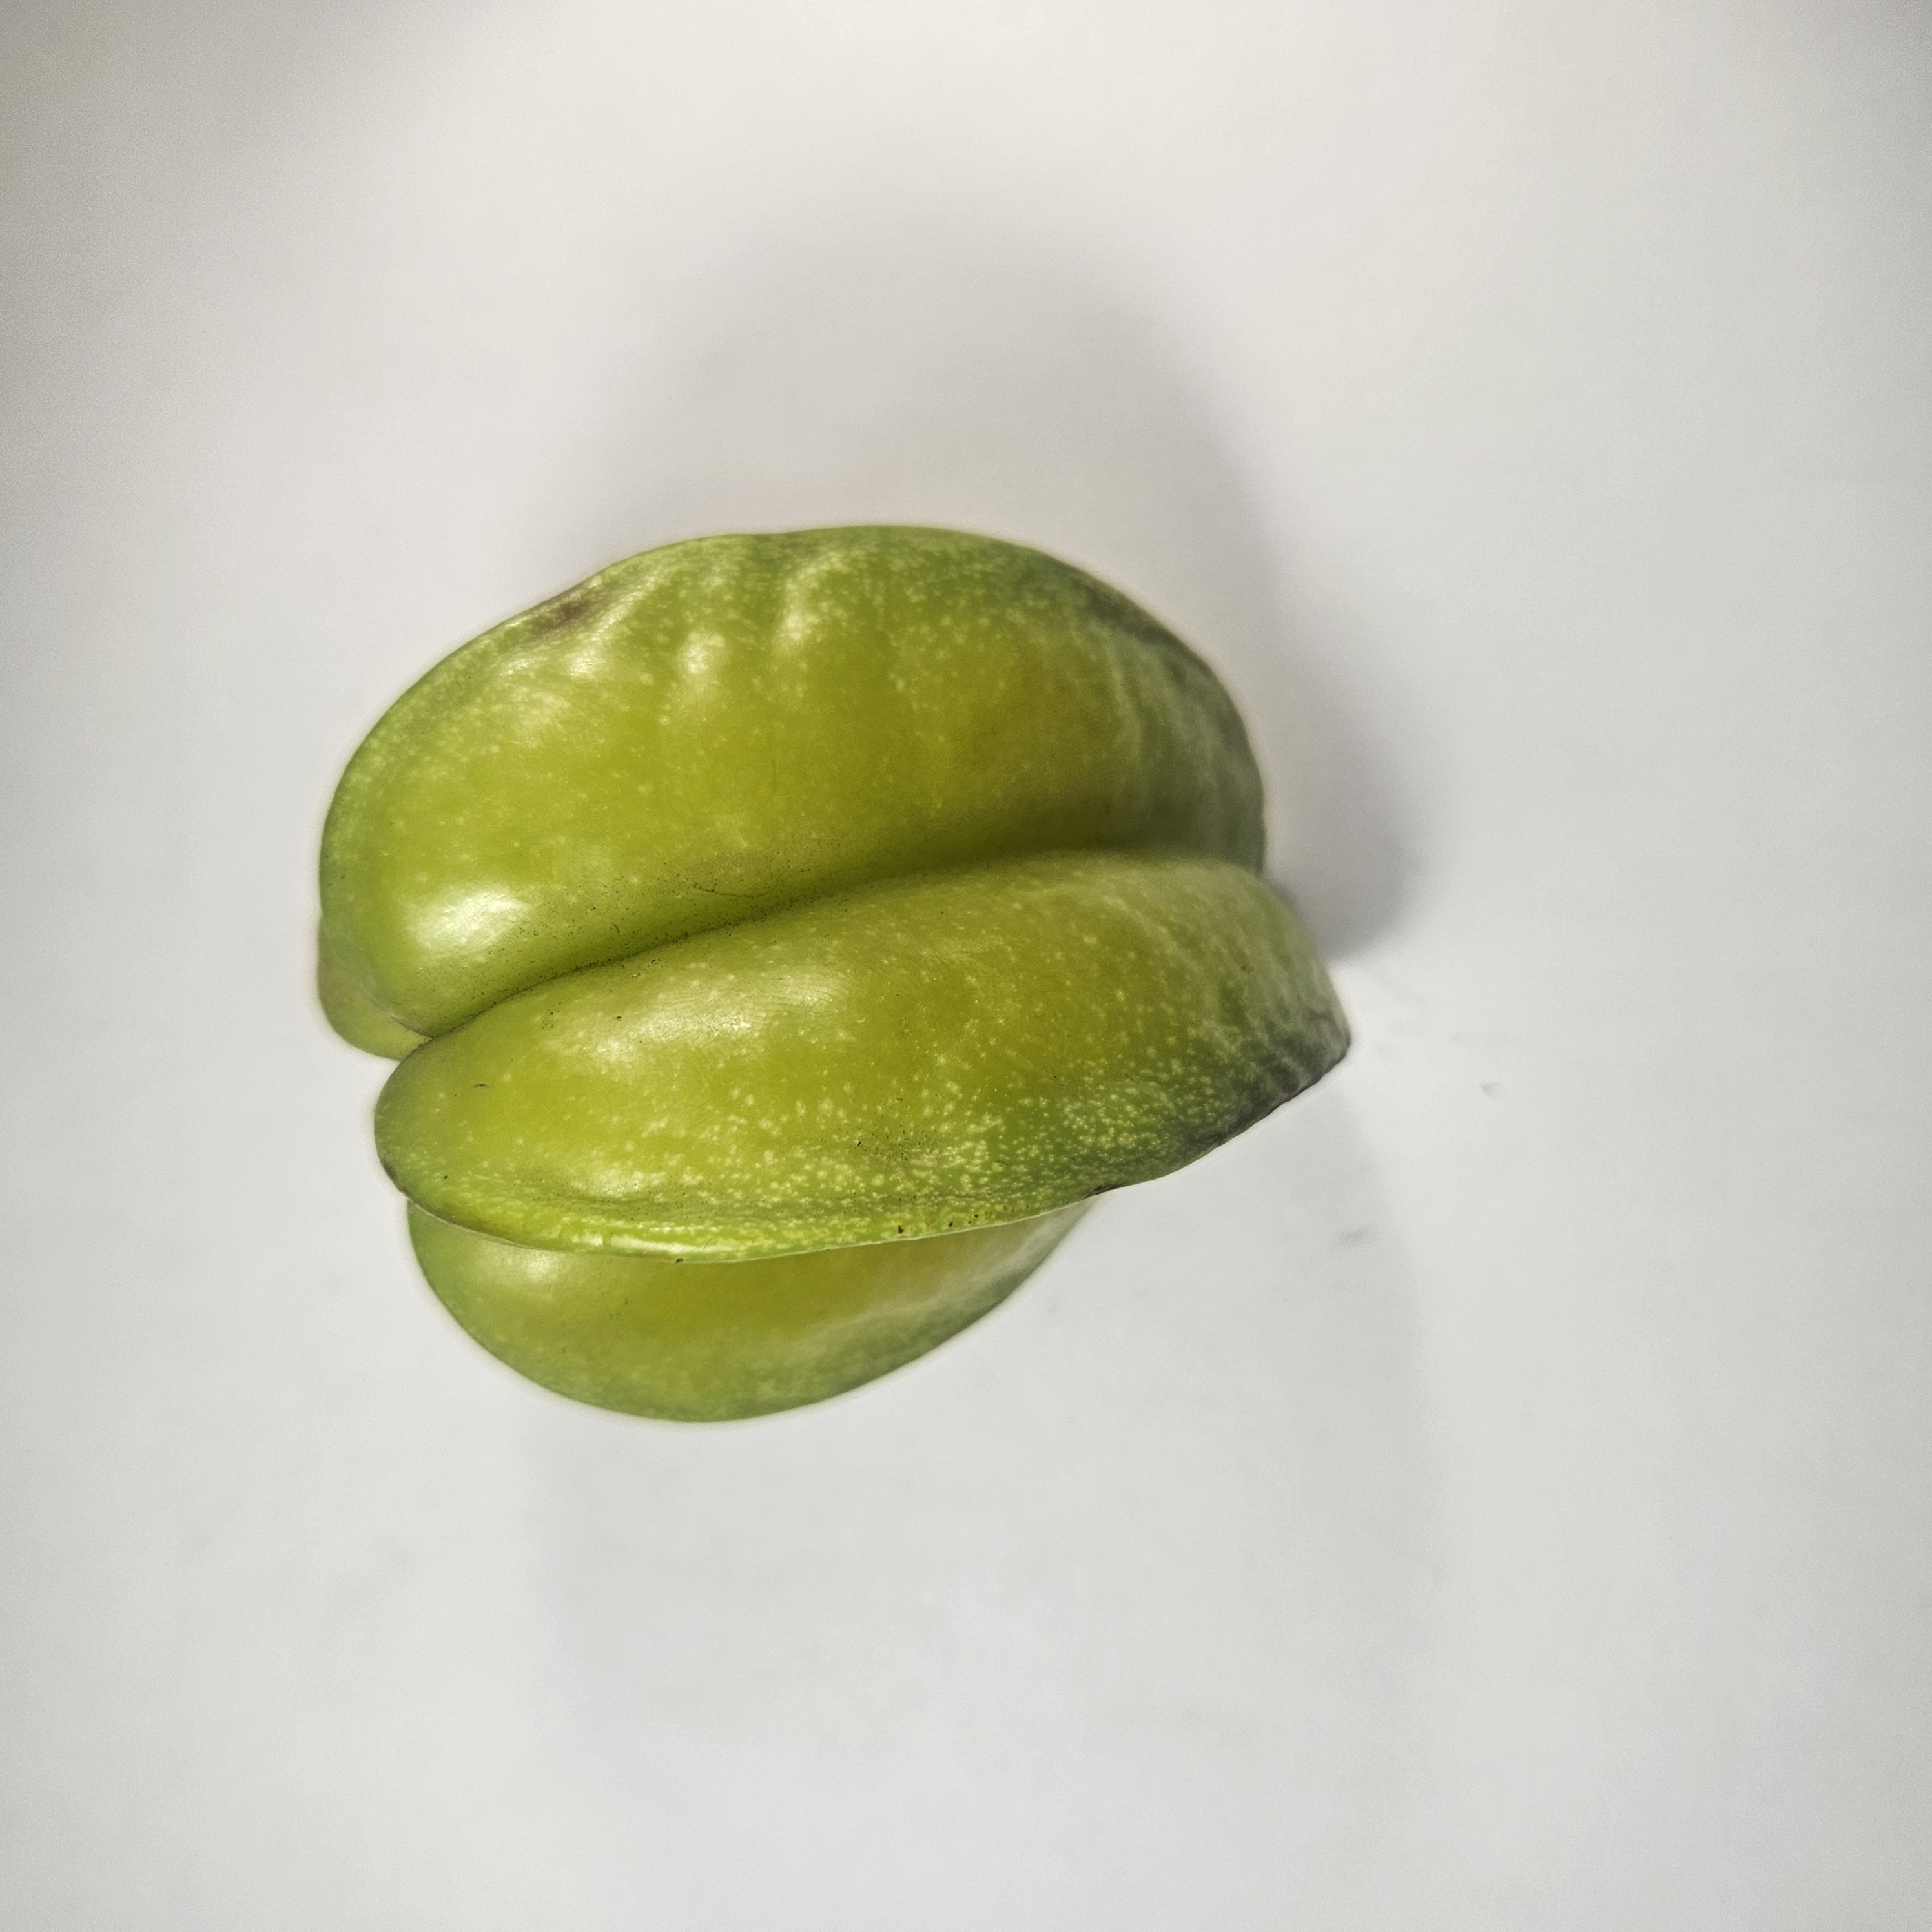
Label: Healthy Fruits